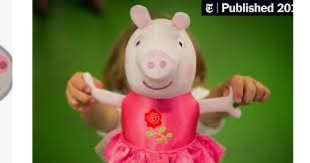
Portrait style: Cartoon Portrait